Italian Hall disaster

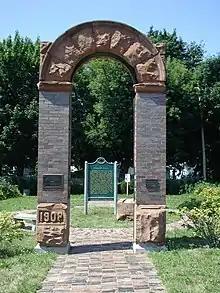
Remaining arch and informational marker

After the initial wave of grief had passed following the incident, while there was bitterness against C&H, it was considerably greater against the Citizens' Alliance (the "Alliance"), which opposed the union and the strike. It was widely believed that the man who had yelled "fire" was wearing an Alliance badge, and WFM president Charles Moyer—who publicized the accusation—refused to retract it.